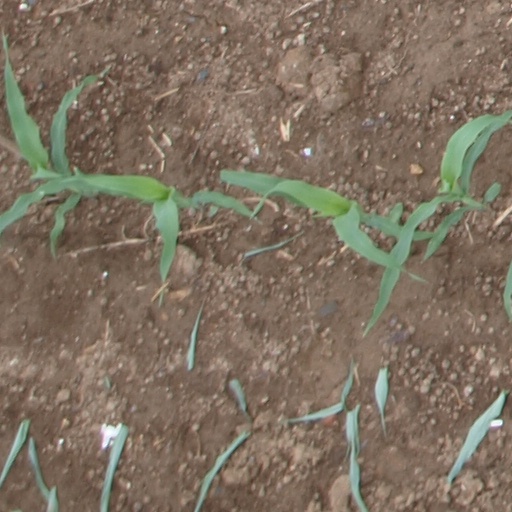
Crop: maize; corn